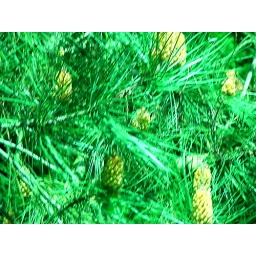
Coniferous tree with yellow cones in Kew gardens